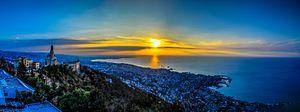
Harissa est un village et localité du district de Kesrouan, au Liban. Bien que situé à 27 kilomètres au nord de Beyrouth et proche de la mer Méditerranée il s’élève sur un promontoire rocheux de 650 mètres de hauteur, d’où la vue s’étend de la mer Méditerranée à la chaine du Mont Liban et la ville de Beyrouth. Une route le relie à la ville côtière de Jounieh, de même qu’un téléphérique.